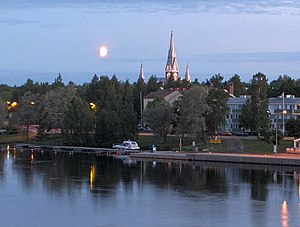
Joensuu
Joensuu er hovedbyen i Nordkarelen i det østlige Finland og har, efter sammenlægningen med et par små nabokommuner, 75.514 indbyggere. Den blev grundlagt i 1848 af Tsar Nikolaj 1.